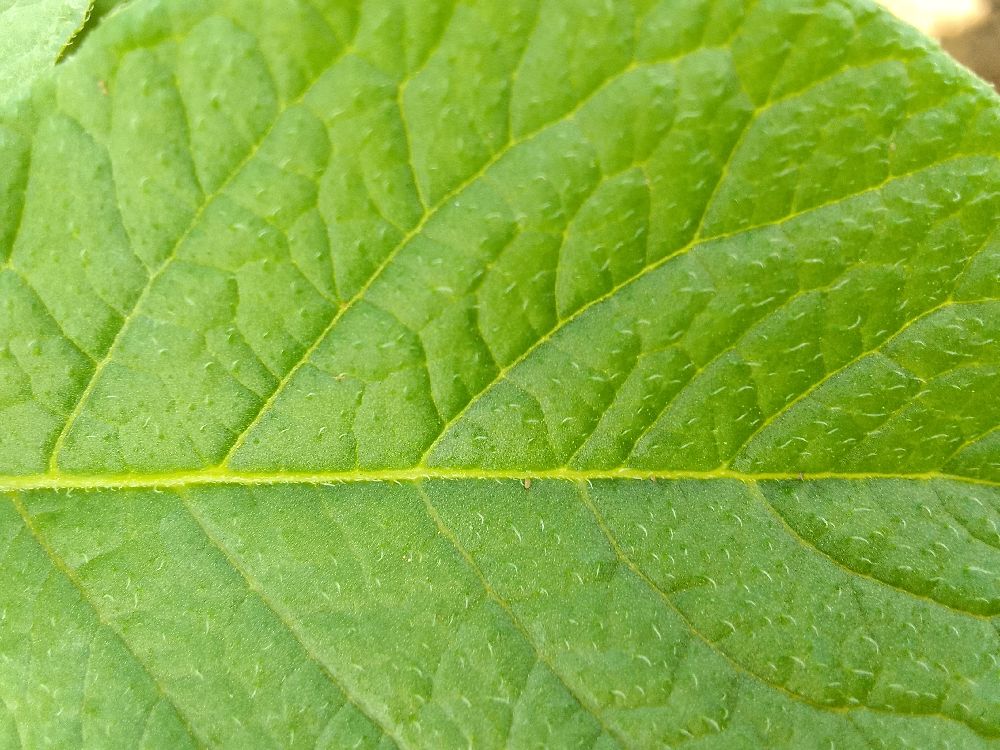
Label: Healthy